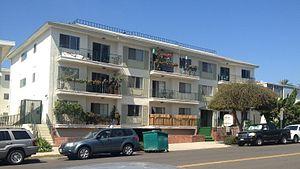
James Joseph Bulger, né le 3 septembre 1929 à Dorchester et mort le 30 octobre 2018 dans la prison fédérale de Bruceton Mills, est un ancien fugitif américain, chef présumé du Winter Hill Gang, une branche de la Mafia irlandaise basée à Boston.